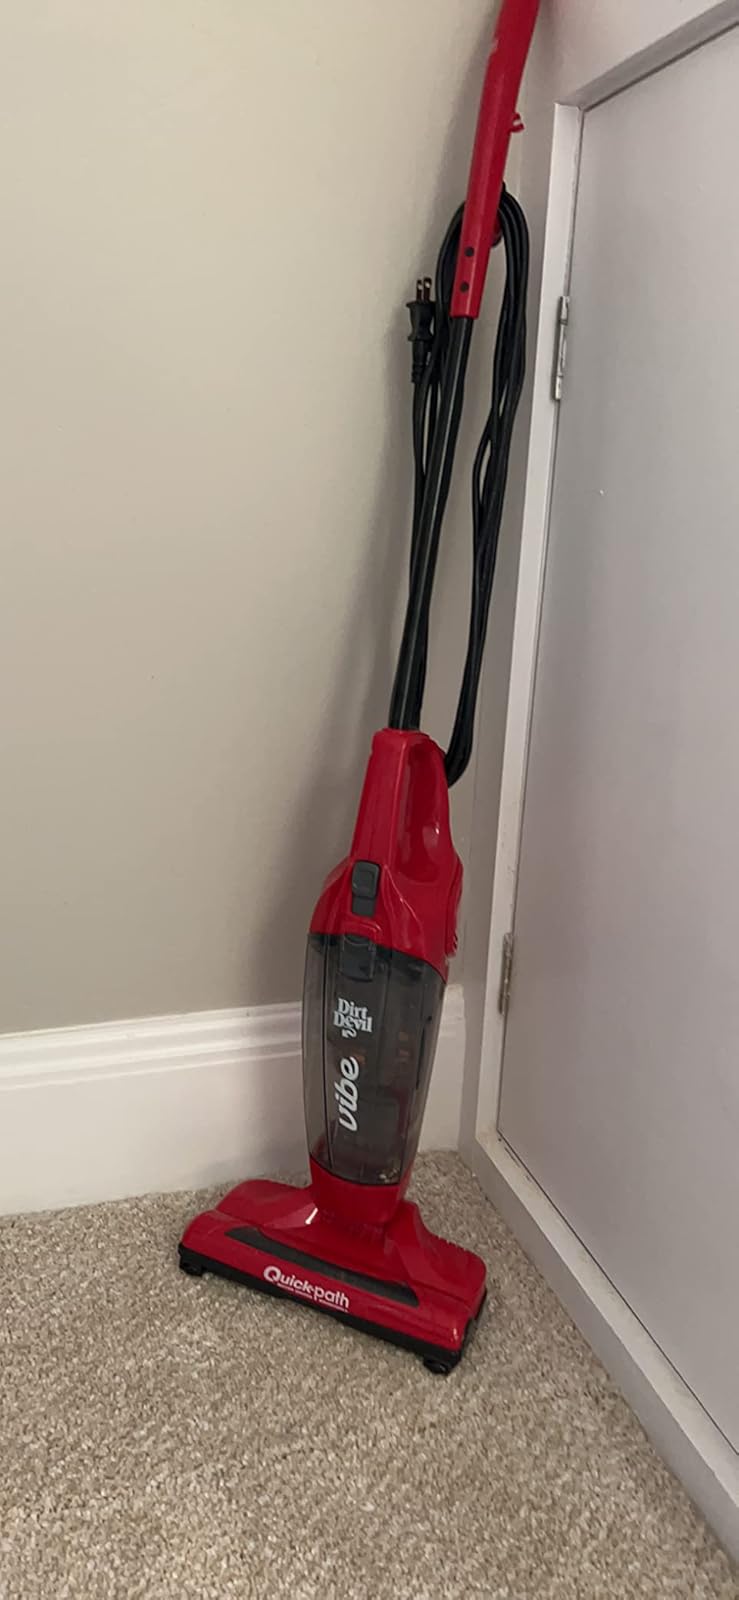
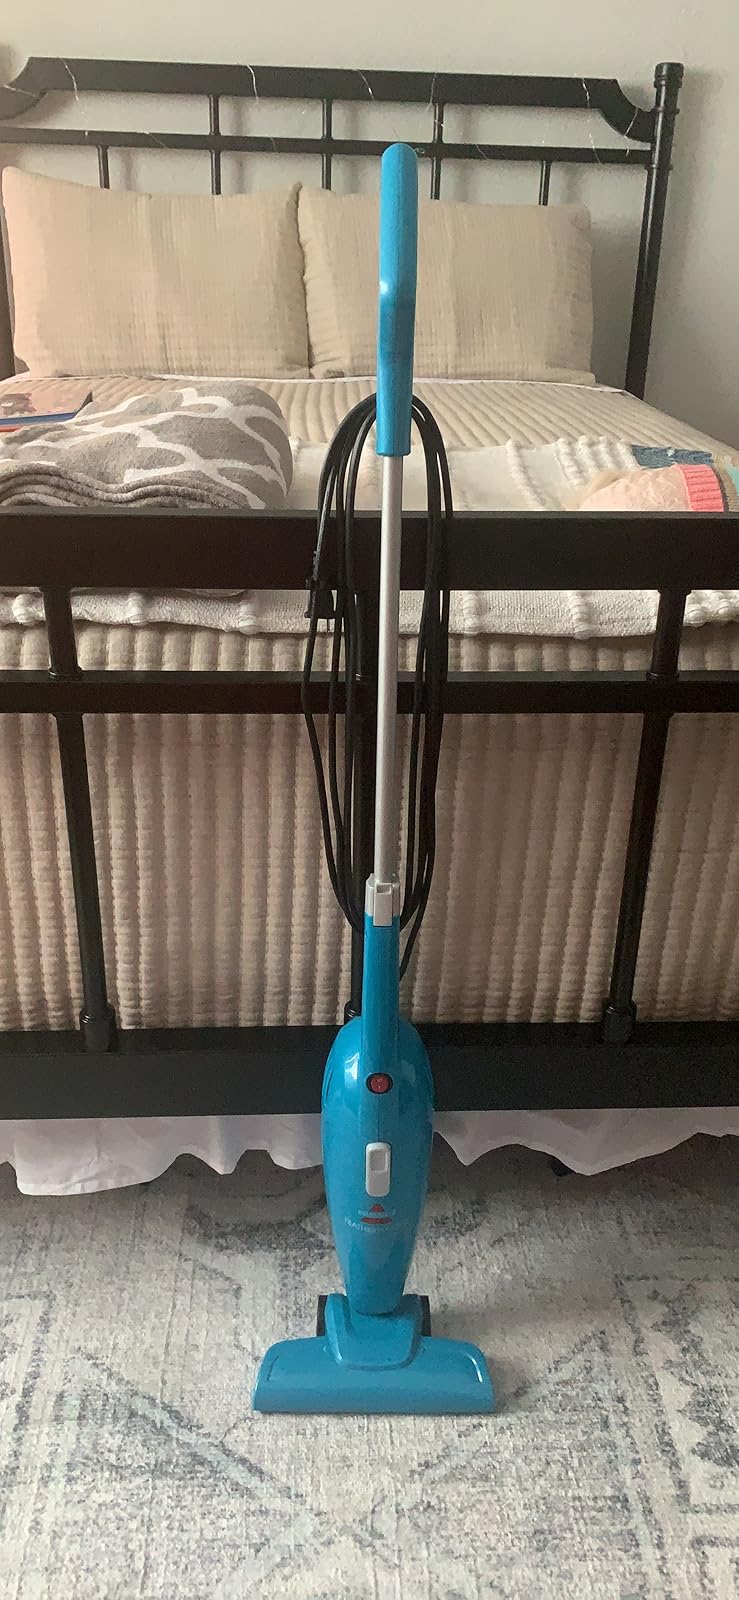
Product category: items_vacuum
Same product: no